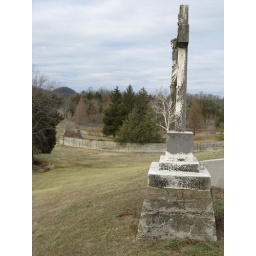
The statue in the foreground &amp;amp; the stone wall of the abbey in the background.